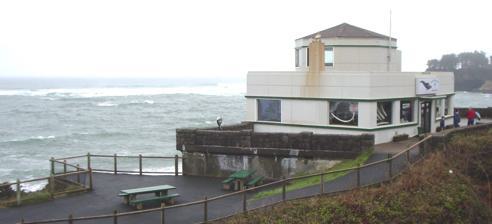
Building: Depoe Bay Whale Watching Center
Country: Unknown
Year built: 1956
Tourist attraction in Oregon, USA Whale Watching Center The center overlooks the Pacific Ocean , where over 2,500 whales are seen yearly Type public, state Location Lincoln County, Oregon , United States Coordinates 44°48′37″N 124°03′44″W / 44.810142°N 124.06236°W / 44.810142; -124.06236 Area <2000 sq ft plus outdoor viewing area Created November 2004 ( 2004-11 ) Operated by Oregon Parks and Recreation Department Visitors 100,000 Status open every day during summer (also winter break and spring break); Wednesday through Sunday during autumn, winter, and spring Depoe Bay Ocean Wayside U.S. National Register of Historic Places Show map of Oregon Show map of the United States Location OR Coast 9, US101, MO127.61, Depoe Bay, Oregon Built 1956 Built by John Helstrom Architect Carl Schneider (Oregon Highway Department) Landscape architect Harold Spooner Architectural style International style NRHP reference No. 12000082 Added to NRHP March 17, 2012 Gray whale & houses, Depoe Bay, September 2015 The Depoe Bay Whale Watching Center , also known as the Depoe Bay Ocean Wayside , is an Oregon State Parks -staffed visitor center in Depoe Bay , Oregon , U.S. to help visitors observe whale migration and provide information about whales and other marine mammals , including history, economics, and their environmental and ecological influences. The wayside provides a sheltered platform from which to view the ocean. First established as a wayside parking area on the Oregon Coast Highway in 1930, the wayside building was built in 1956 as a restroom facility for the popular spot. It is located just to the north of the Depoe Bay Bridge , also on the National Register. Description The 1½-story concrete building stands directly on the rocky coast at a slightly lower level than the highway, directly adjacent to the entrance to Depoe Bay. The main level consists of a single room used as a display and concession area, with a stairway to the lower level, where the toilets are located. The main room has large windows facing the ocean. A stair in the center of the space leads up to an octagonal observation room in the middle of the roof terrace, with five windows facing the ocean. The roof supports an open-air observation deck. The structure is surrounded by a concrete plaza that also overlooks the ocean, with a low stone-capped concrete wall surrounding the area. A promenade runs northwards from the wayside along the shoreline, shielded by a stone wall that served as the prototype for the decorative stonework at the wayside's plaza. The observatory building's appearance is essentially the same as its 1950s appearance. History The Depoe Bay Ocean Wayside was built after residents of Depoe Bay implored the Oregon State Highway Department for a restroom facility at the popular location. Conceptual designs were developed by landscape architect Harold Spooner, with four designs: an entirely unobtrusive structure below road level, a low flat-roofed building, a flat-roofed building with a prominent lighthouse-like tower, and a flat-roofed structure (labeled "Cliff House") with an octagonal cupola. The last alternate was chosen, with alterations to incorporate interior stairways and an overall lowering of grade to avoid blocking the view from the highway. Spooner's concept was developed by Oregon Highway Department Carl Schneider. The wayside was completed in June 1956. The main level has been occupied by a series of concessionaires, a condition imposed by the state, concerned that the property be self-supporting. It has been described as a smaller version of Vista House at Crown Point on the Columbia River , and serves a similar purpose. The Depoe Bay wayside was operated by the Oregon Department of Transportation until 1988, when it was transferred to Depoe Bay. In 2008 it was again transferred to the Oregon Parks and Recreation Department. It has been used as a lookout for watching gray whales since 2005. Whale watching Approximately 20,000 whales migrate southward past the center from mid-December to end of January each year.  The same number migrate northward, but are distributed throughout mid-March through the first week of June. Gray whales are the most commonly sighted whales year round along the Oregon Coast . Prime viewing is during the migration seasons of December through January, and March through June. July will bring summer feeding whales with peak viewing August through October.  Summer is when the whales are the closest to shore making them easier to watch. Other types of whales observed are humpbacks , minkes , orca , and sometimes sperm and blue whale . There are approximately 2500 unique whale individuals observed from the center each year. The center is free to enter, has binoculars for public use, and is out of the weather. Winter migration brings the highest concentration of whales, with 20,000 passing Oregon from the last week of December through the first week of February, but winter also brings stormy conditions.  Good viewing conditions make it possible to see up to thirty whales an hour but winter weather can make observation difficult, and the rough seas usually cause the whales to travel farther from shore. Spring migration brings the whales closer to shore, from a 1 ⁄ 2 mile (0.8 km) to 3 miles (5 km) out, and it also brings better viewing weather. The whales are less concentrated as juveniles, adults and mother/baby pairs travel at different times.  The last week of March is usually the beginning of the migration past Oregon and continues through the first week of June. Mothers and calves are the slowest moving and usually observed passing Oregon during the month of May. Whales sometimes spend the summer here instead of traveling to the Alaskan feed grounds.  They feed on the clouds of crustaceans ( Mysidacea ) which hover around the kelp beds . Summer whales feed very close to shore with the best viewing during August through October. Designation The Depoe Bay Ocean Wayside was placed on the National Register of Historic Places on March 17, 2012. See also List of Oregon State Parks References